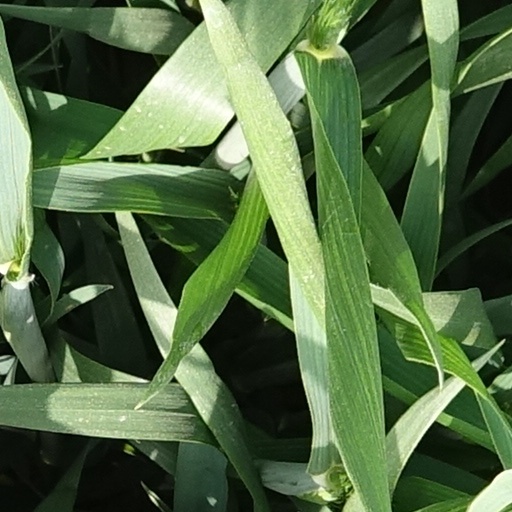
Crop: wheat